Ion Perju

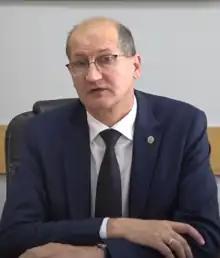
Perju in 2021

Ion Perju (born 5 November 1971) is a Moldovan politician. He served as Minister of Agriculture, Regional Development and Environment from 14 November 2019 to 23 December 2020 in the cabinet of Prime Minister Ion Chicu. He continued to serve in this position with Aureliu Ciocoi as acting Prime Minister until 6 August 2021.